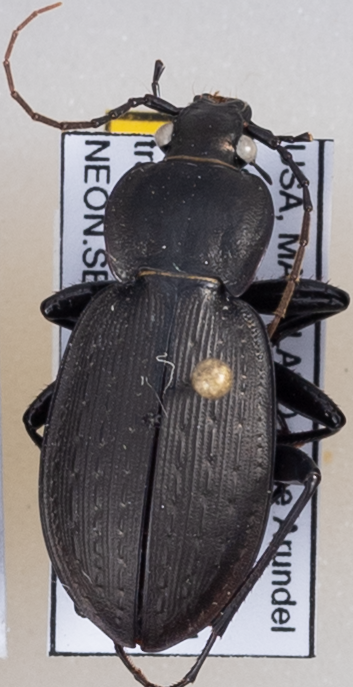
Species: Carabus vinctus
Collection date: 2019-04-18 04:00:00
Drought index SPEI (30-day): -1.054
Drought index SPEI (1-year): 2.09
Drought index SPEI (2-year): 1.594